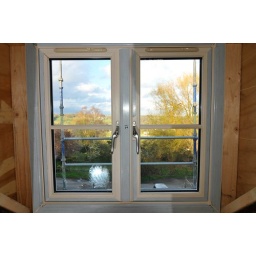
Top bedroom new window in dormer